Heinrich Khunrath

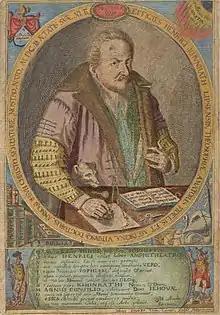

Heinrich Khunrath (c. 1560 – 9 September 1605), or Dr. Henricus Khunrath as he was also called, was a German physician, hermetic philosopher, and alchemist. Frances Yates considered him to be a link between the philosophy of John Dee and Rosicrucianism. His name, in the spelling "Henricus Künraht" was used as a pseudonym for the 1670 publisher of the "Tractatus Theologico-Politicus" of Baruch Spinoza.